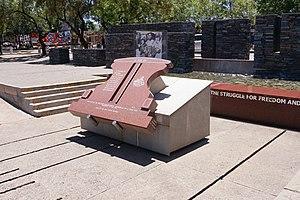
Hector Pieterson Memorial, Soweto, Johannesburg, Afrique du Sud